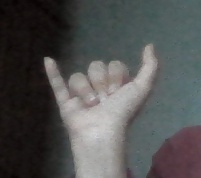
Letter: ya